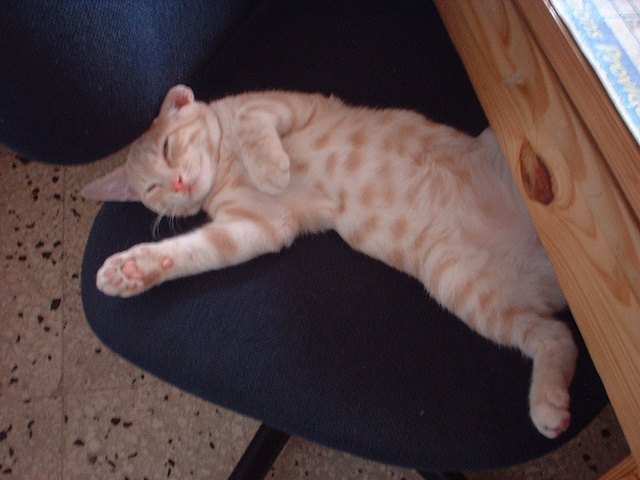
Cat lying on blue desk chair next to wooden table.
a little cat laying on an office chair by the desk
a kitty laying on its back sleeping on a chair
Cat on it's back sleeping on computer chair partially under the desk
The white and orange cat sits on a chair underneath a desk.